João Carvalho

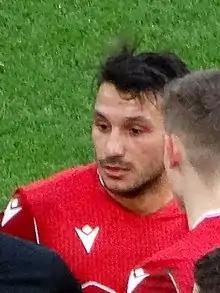
Carvalho in 2020

João António Antunes Carvalho (born 9 March 1997) is a Portuguese professional footballer who plays as an attacking midfielder for Primeira Liga club Estoril.